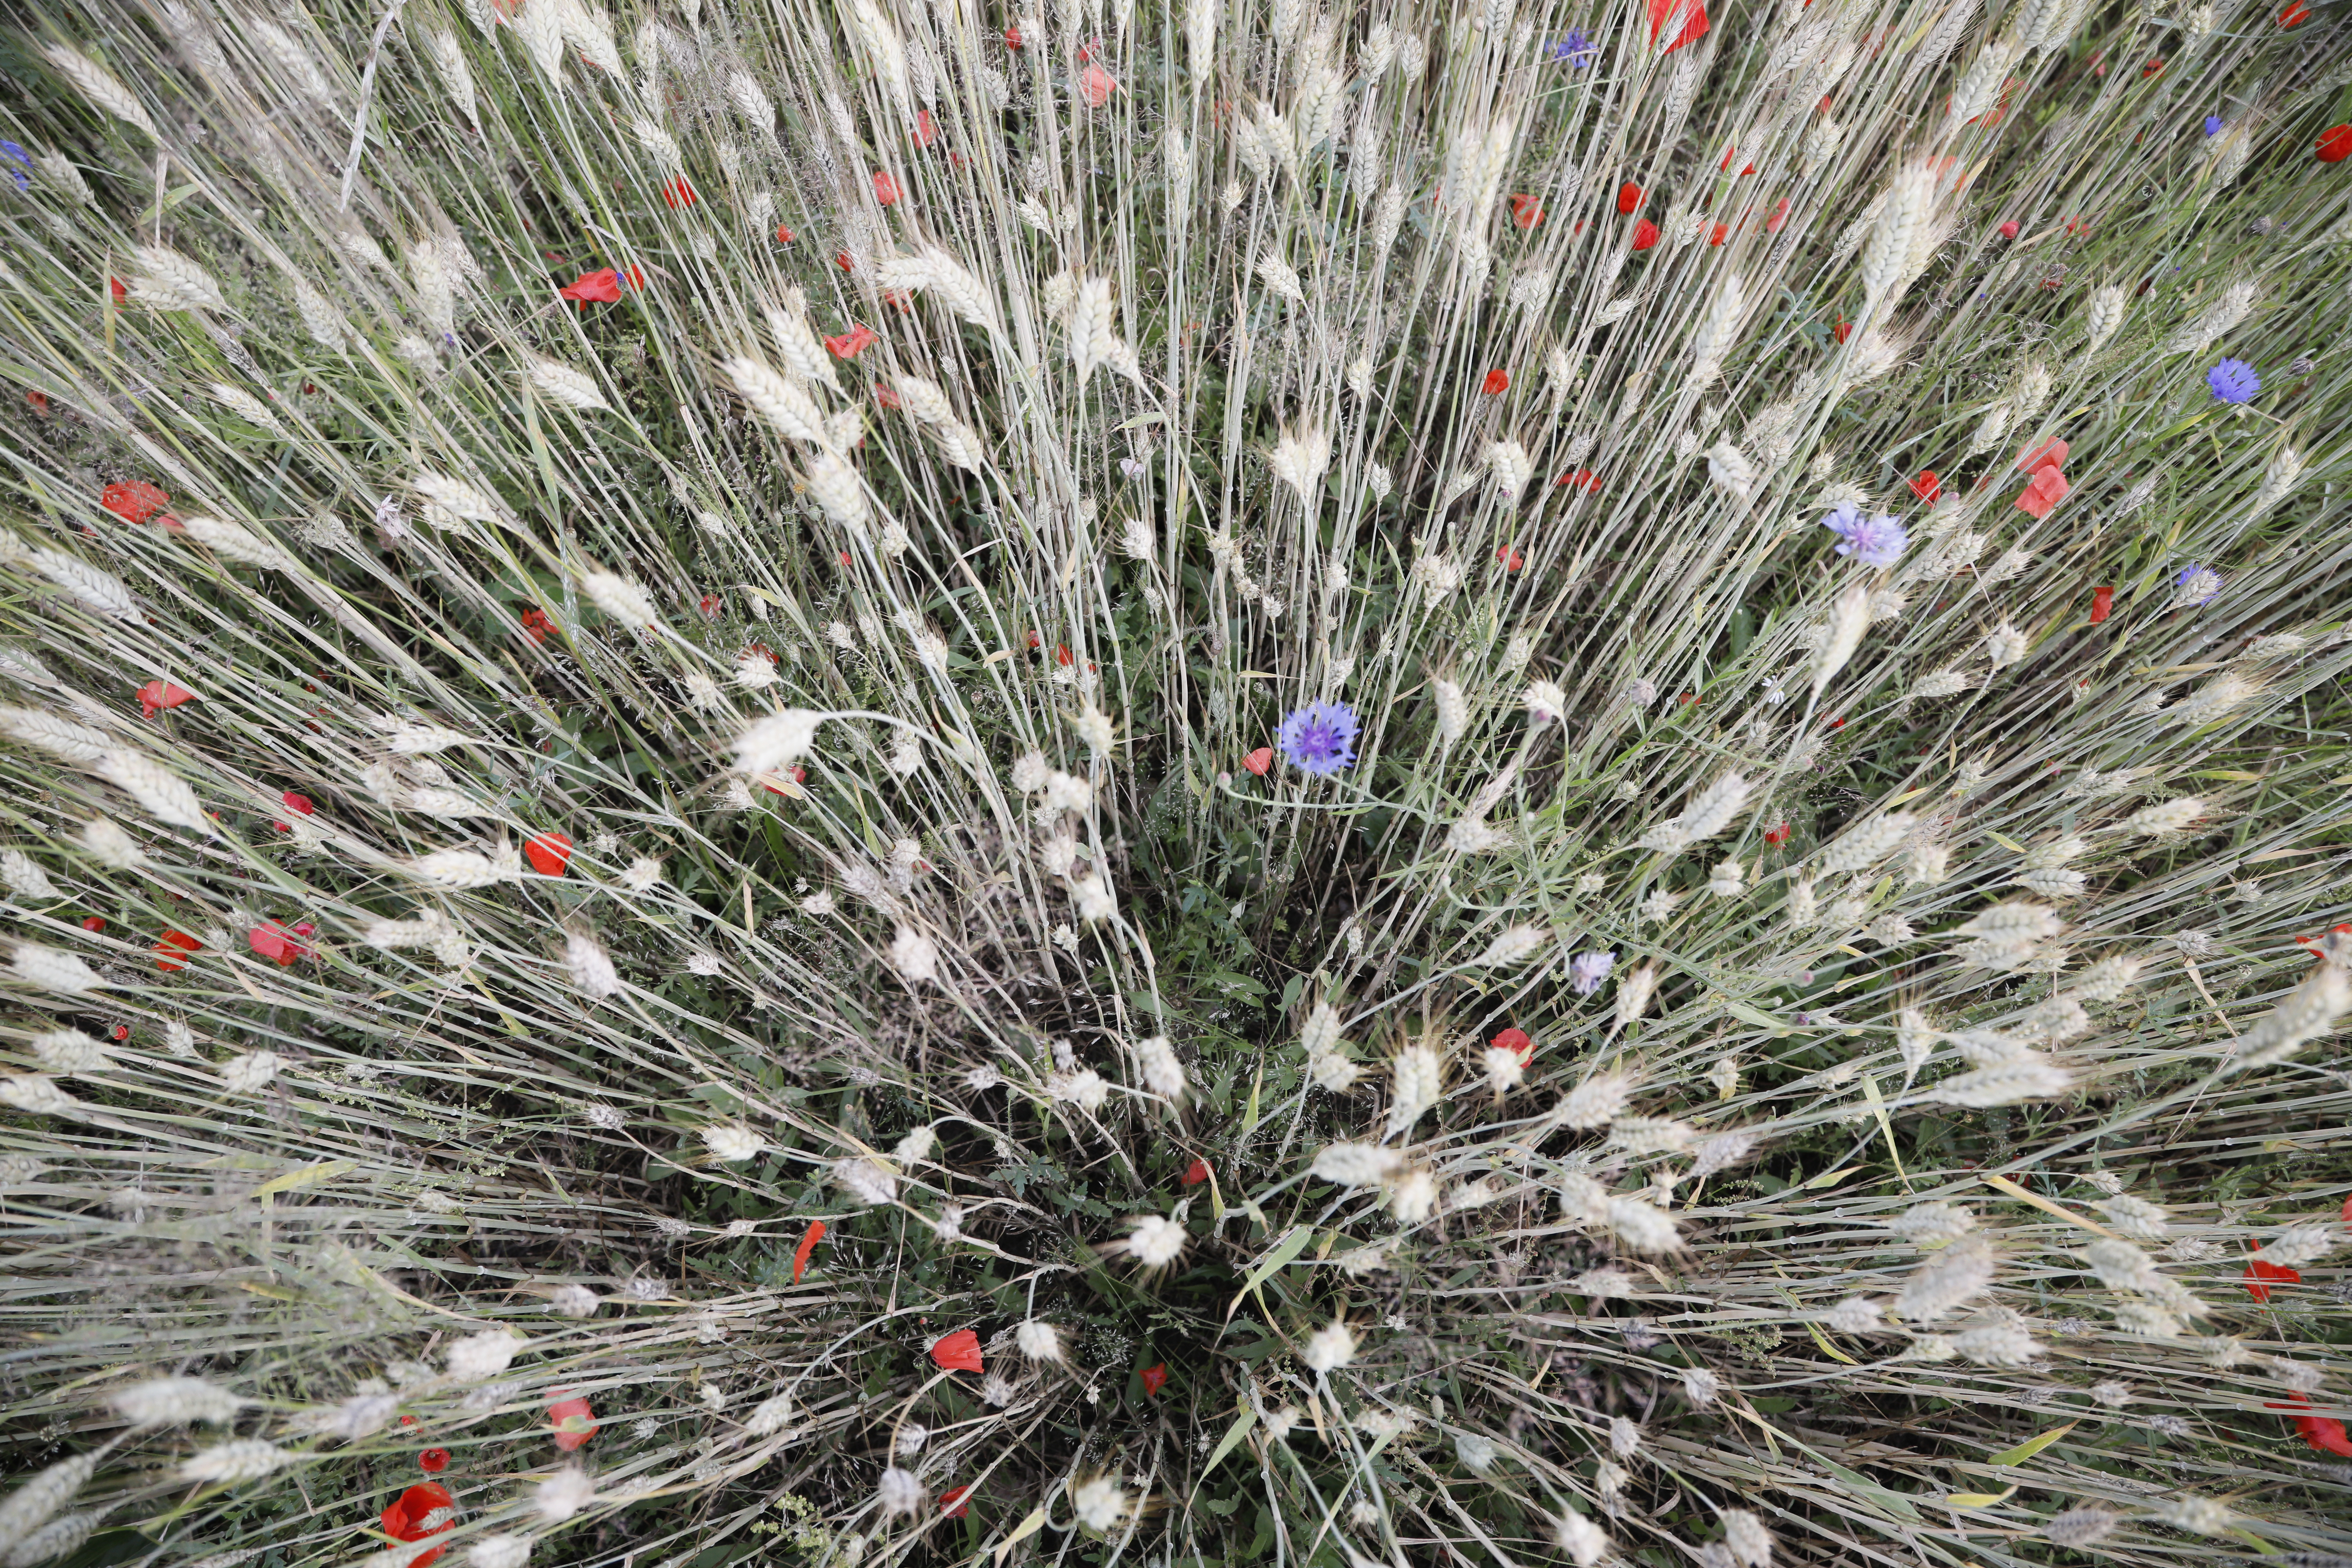
Plant species: Papaver rhoeas, Centaurea cyanus